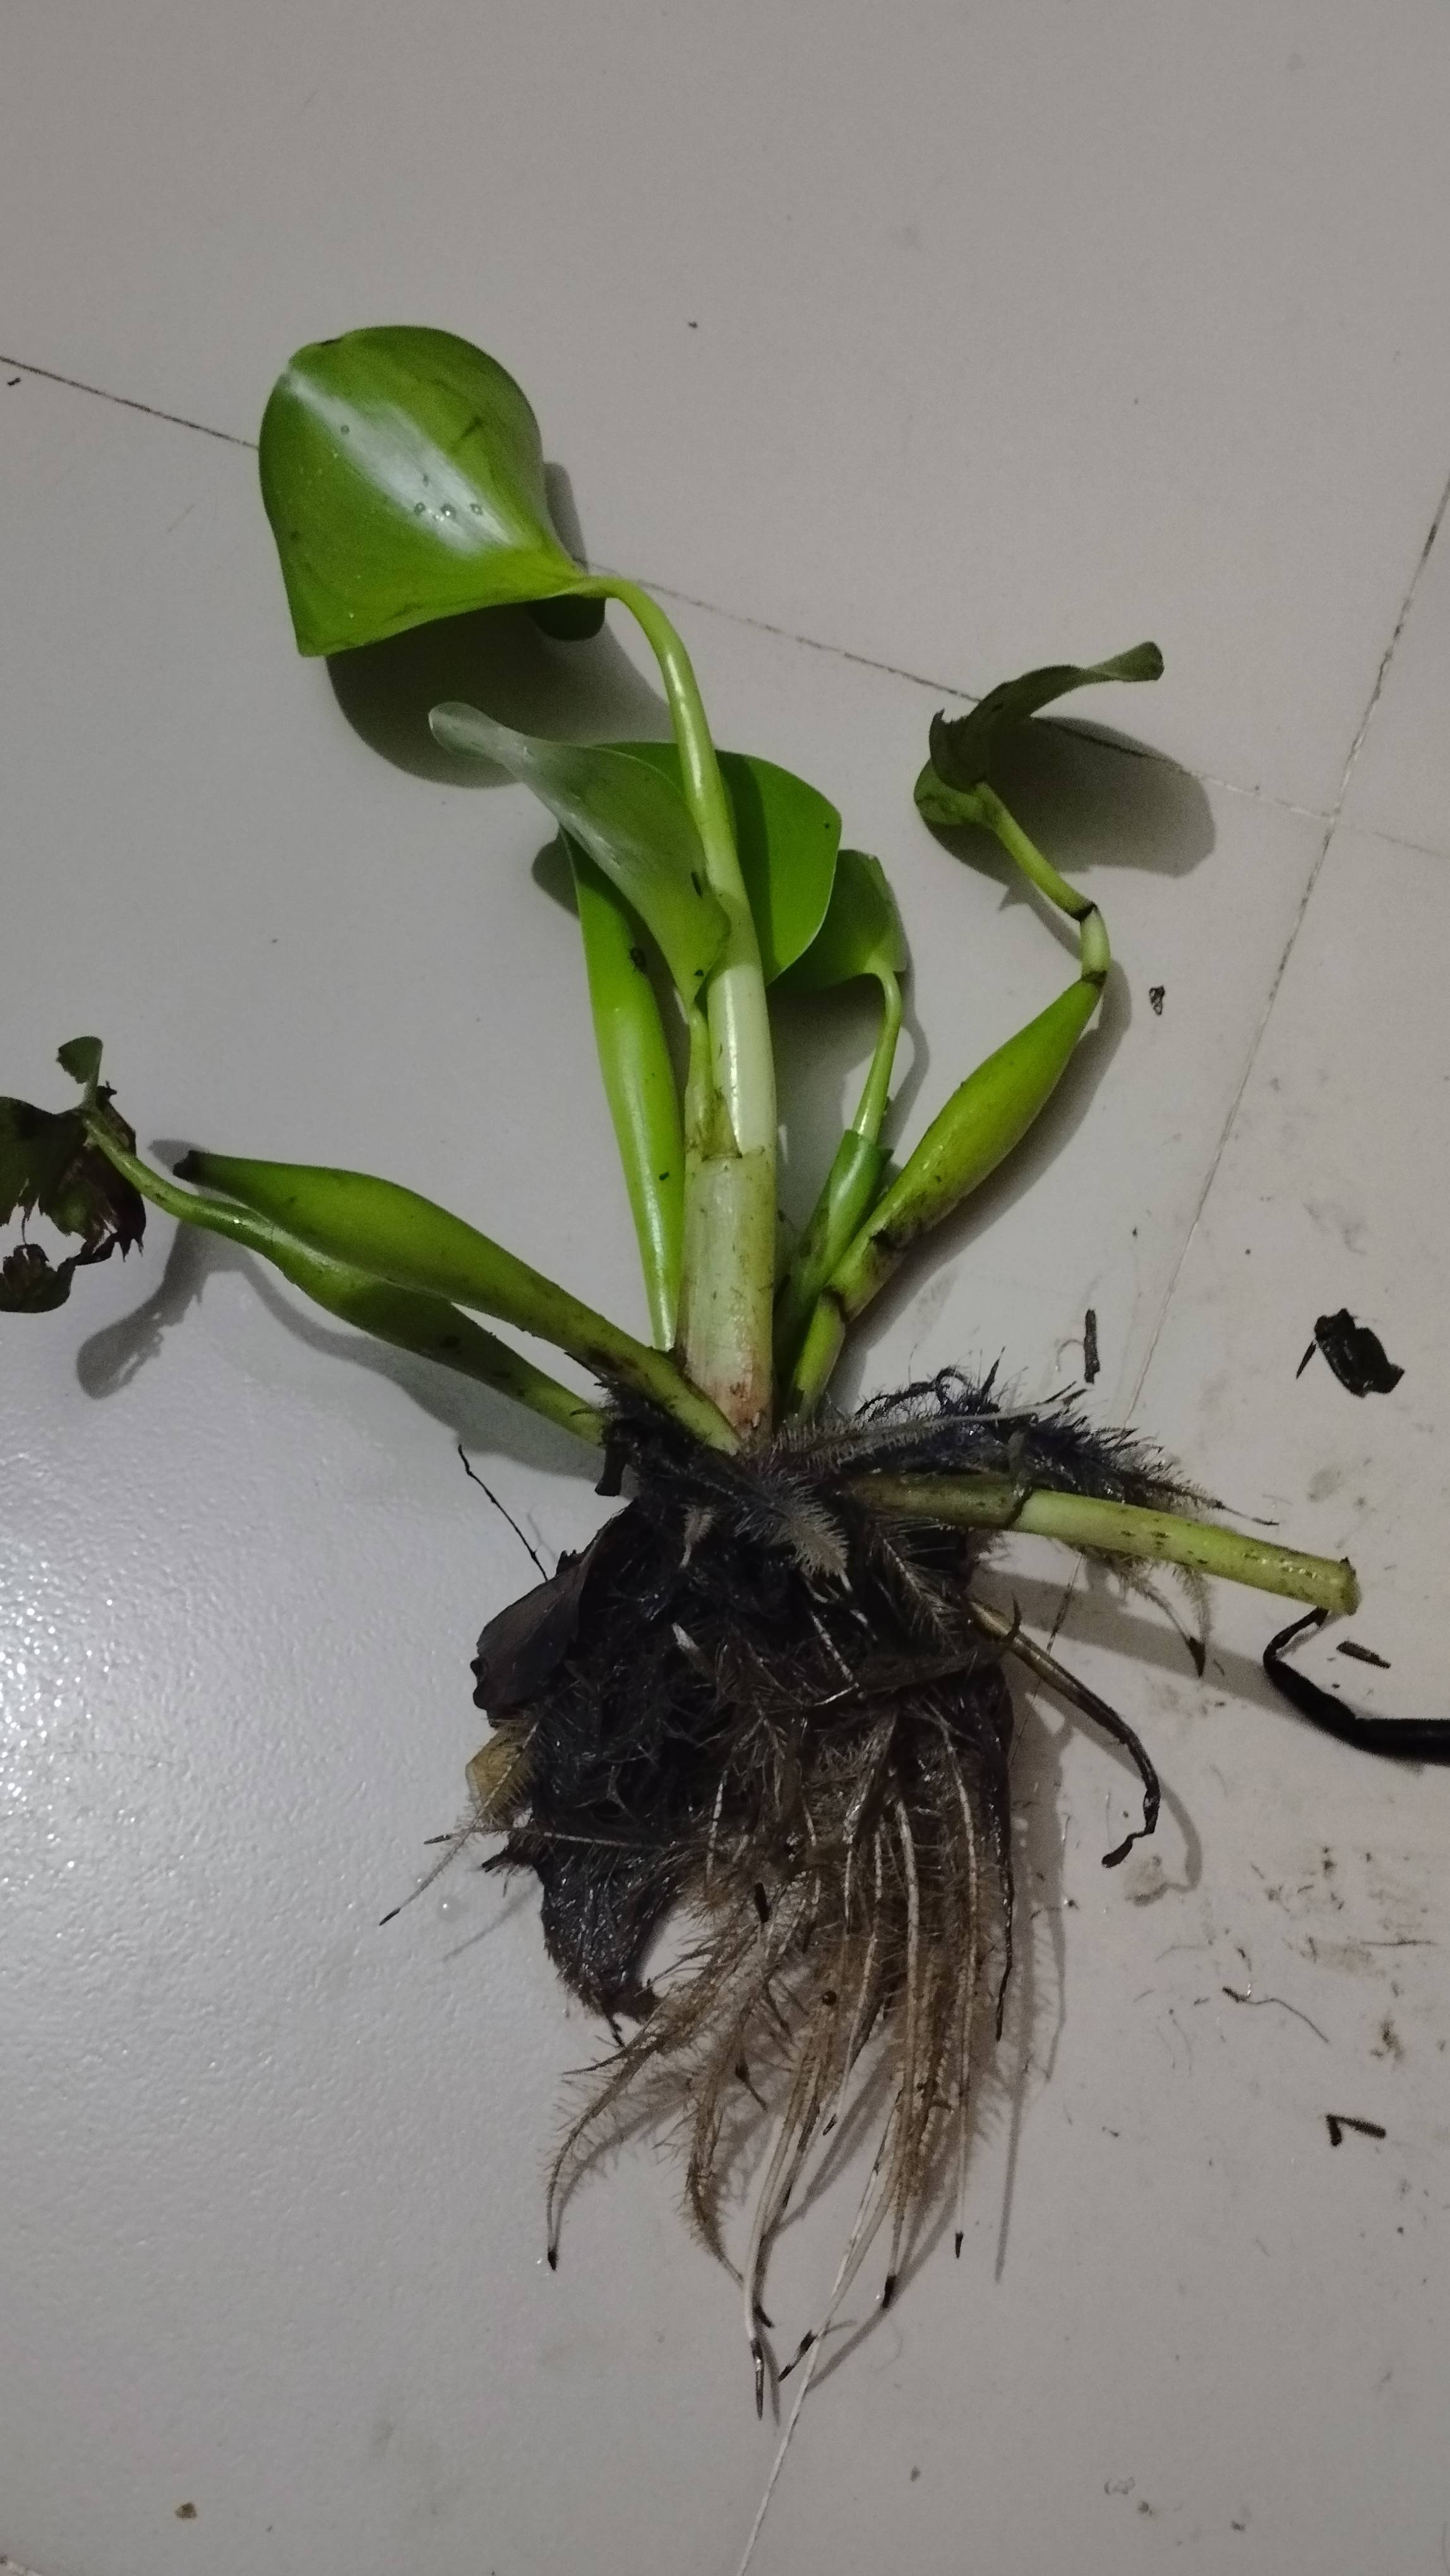
Species: Common Water Hyacinth (Eichornia crassipes)